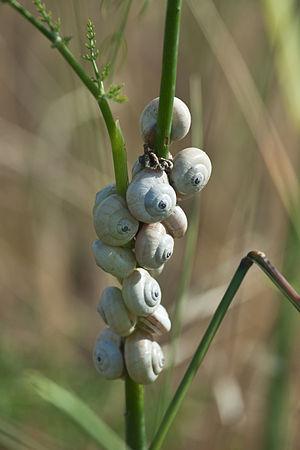
Une dune est un relief ou un modelé composé de sable. Le terme appartient au vocabulaire topographique, géographique, géomorphologique. Les ensembles dunaires font partie des formations superficielles. Il existe des dunes littorales et continentales et hydrauliques de tailles, de superficie, d'âges et de dynamiques variés. Les processus éoliens ou hydrauliques gouvernent l'édification, l'évolution, les mouvements des dunes et des massifs dunaires et définissent les formes générales et de détails. D'autres appellations qualifient les ensembles dunaires comme erg, dune littorale, croc, garenne, etc. Ces termes généralement locaux peuvent connaître un usage plus général et qualifier un type particulier de dune.
Theba pisana est une espèce de mollusque gastéropode de la famille des Helicidae.
Une psammosère est un des stades successionnels donnés d'une série de communautés végétales ou animales vivant sur les sables littoraux.